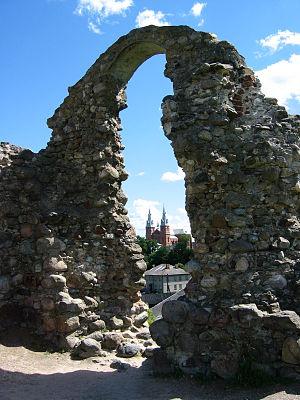
Rēzekne est une ville de la région de Latgale, à l'est de la Lettonie.